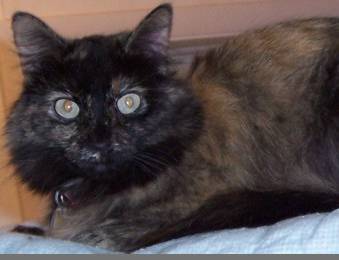
Label: cat